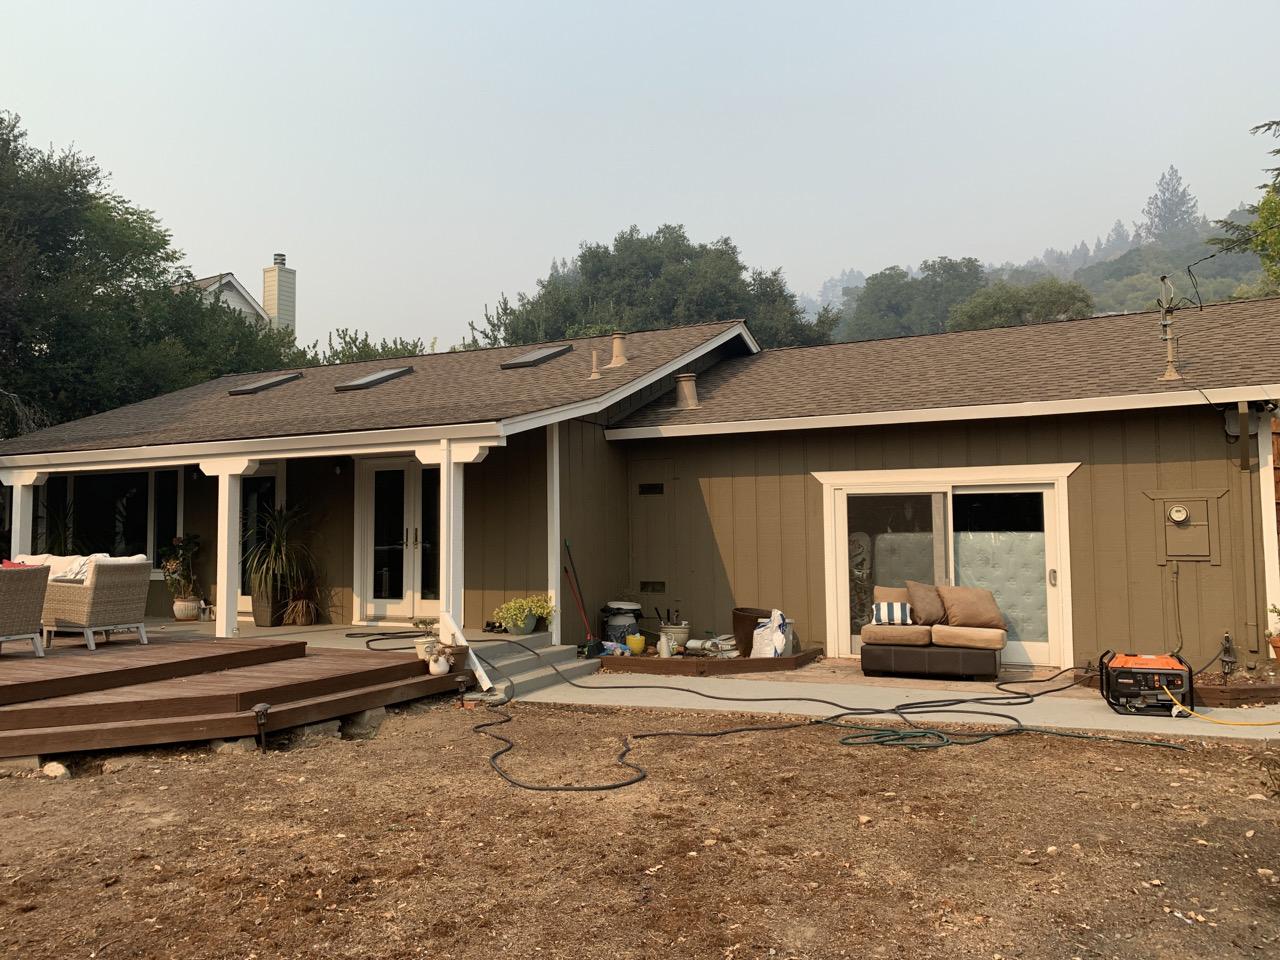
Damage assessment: no_damage